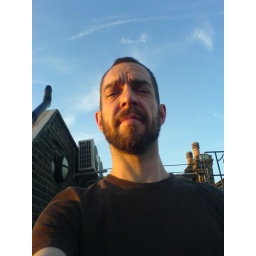
On the roof at our old office in Marylebone - looking beardy!